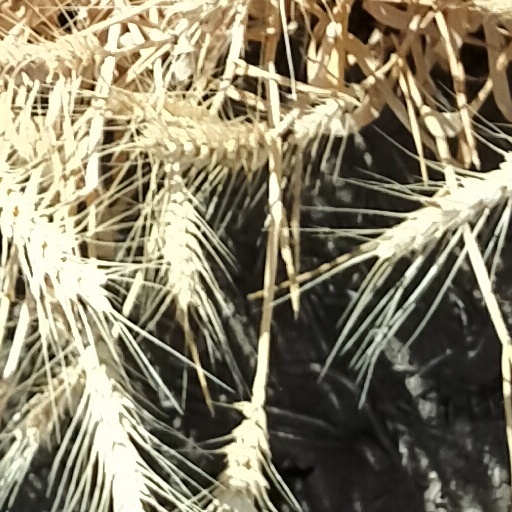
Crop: wheat